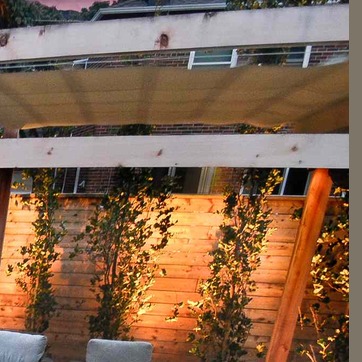
Material: glass